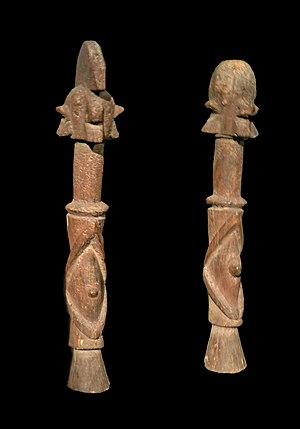
Paire masculine et féminine kundul Wurkun Nigeria Début du 19e siècle Bois et fibres Musée du Quai Branly N° d'inventaire
Les Wurkun sont une population – ou un ensemble de populations – d'Afrique de l'Ouest vivant au nord du Nigeria, à la limite de la haute et de la moyenne vallée de la Bénoué. Comme les Bikwin, ils occupent l'extrémité occidentale des monts Muri. Leur statuaire colonnaire a été décrite, mais les populations elles-mêmes sont peu documentées.